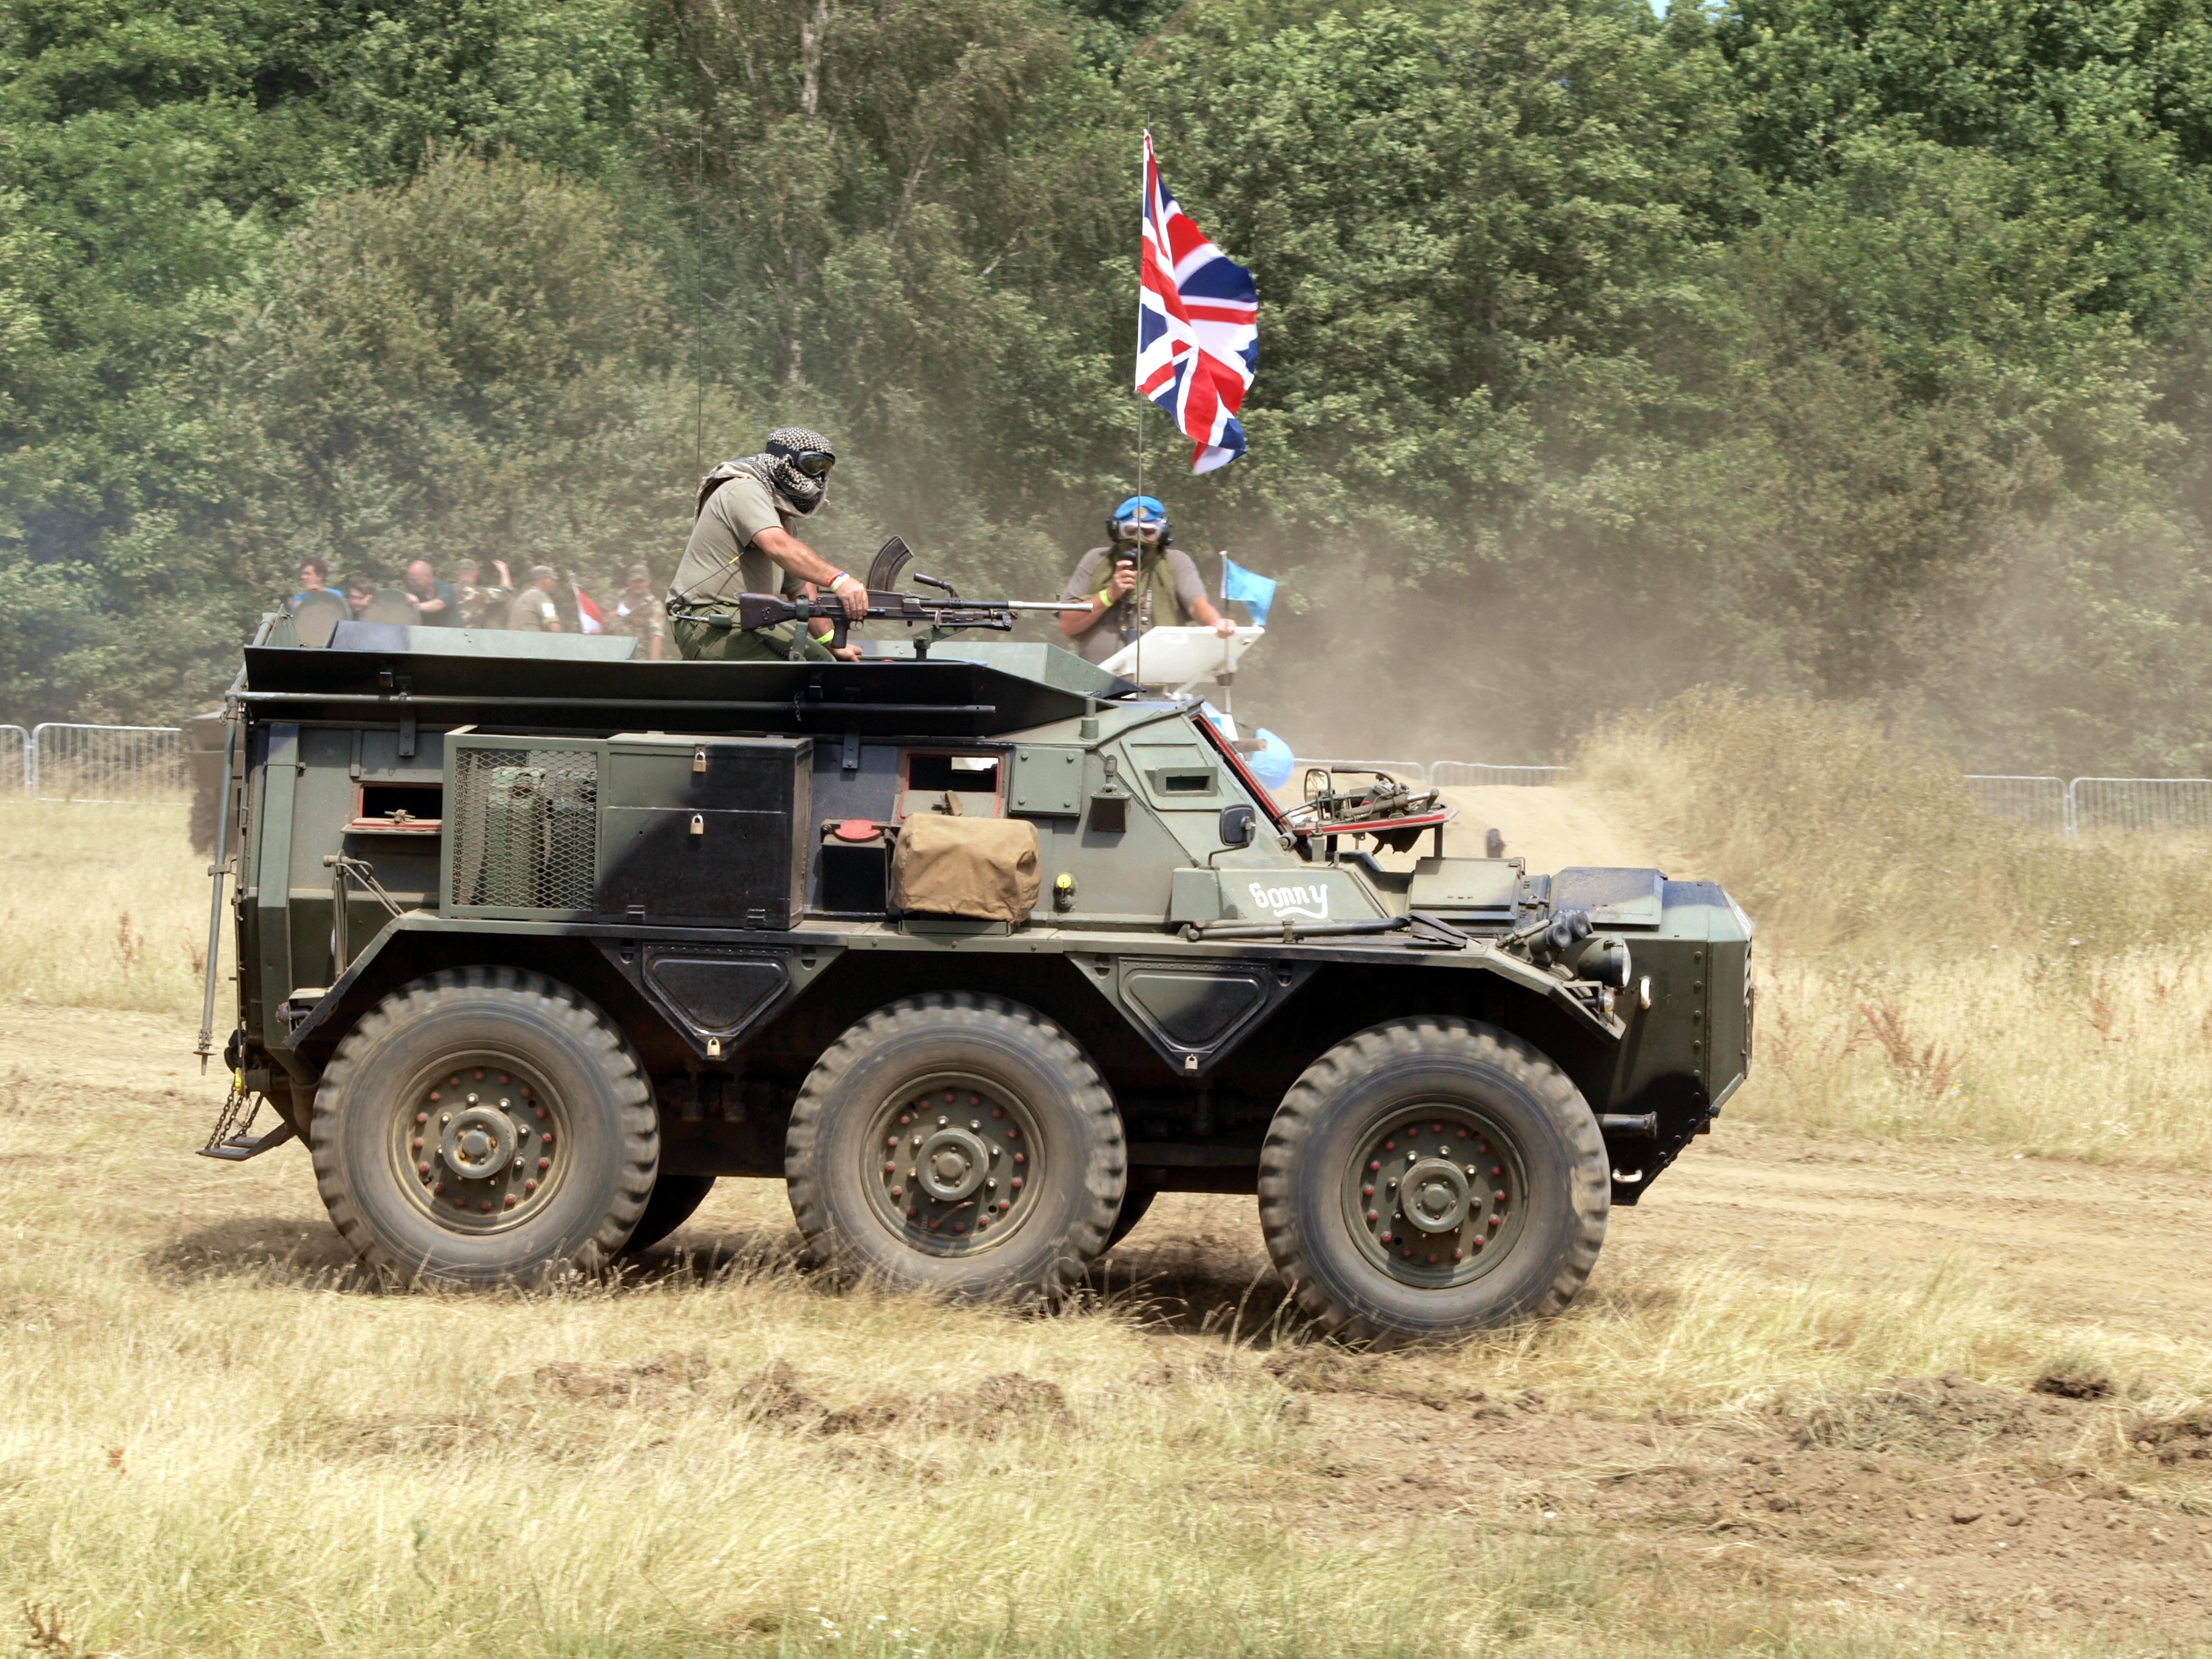
military, army, vehicle, show, war, defense, armed, reconnaissance, alvis, all terrain vehicle, armored car, off roading, military vehicle, off road racing, saracen